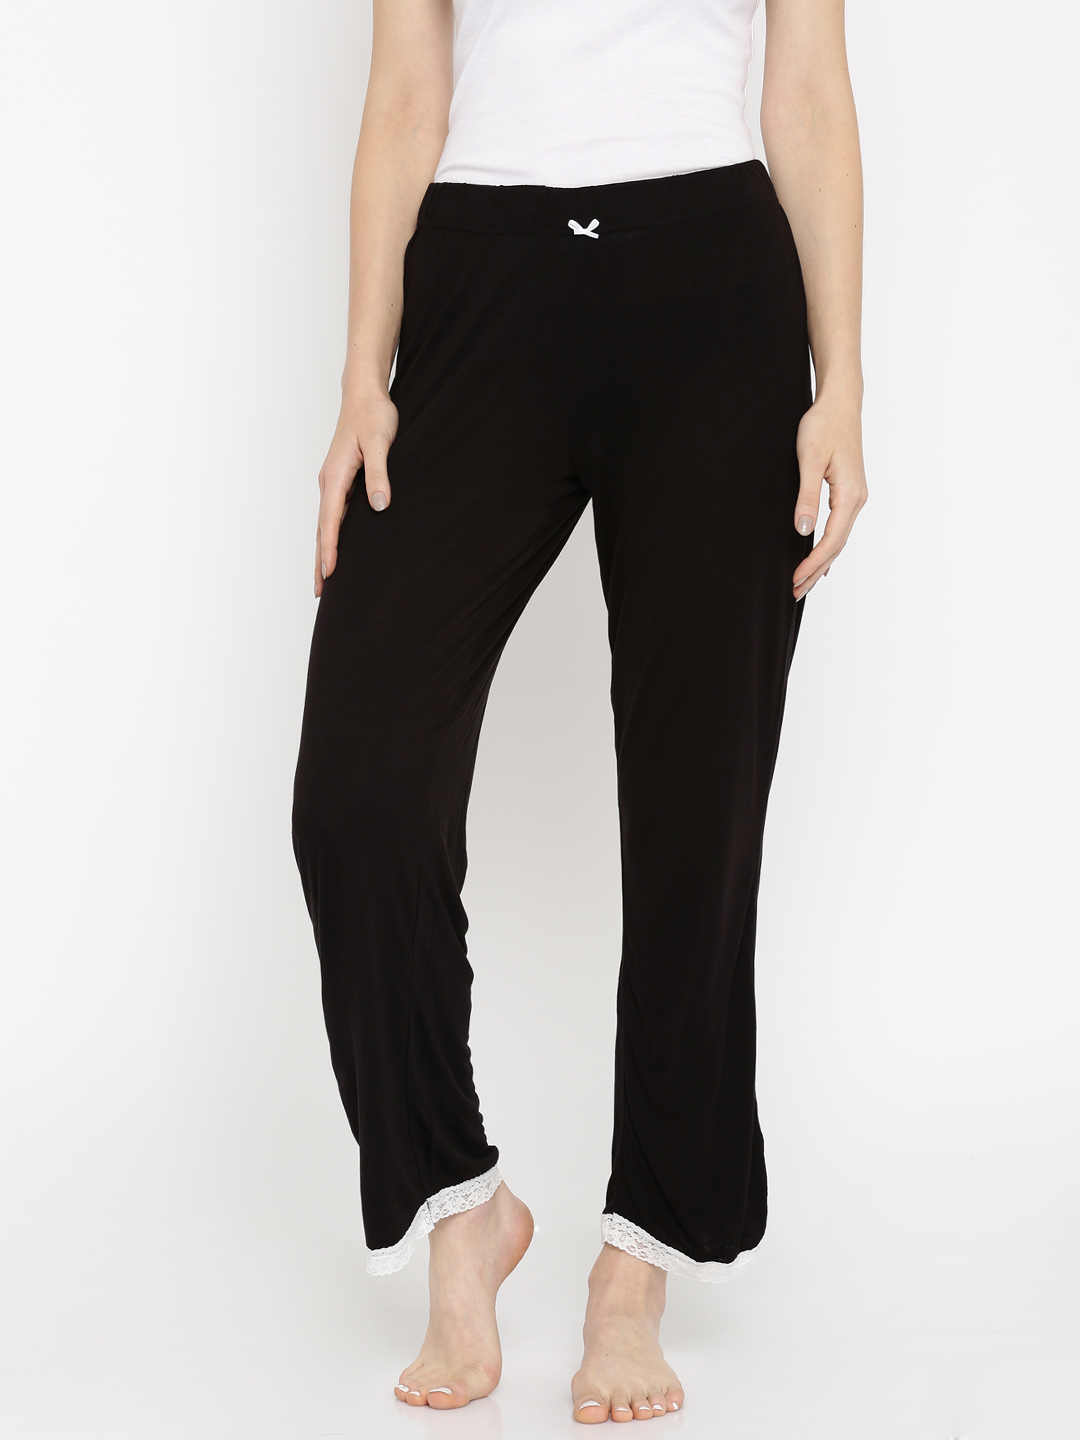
Proline Men's Polo Solid Olive T-shirt
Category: Apparel / Topwear / Tshirts
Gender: Men
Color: Green
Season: Fall 2011
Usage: Casual